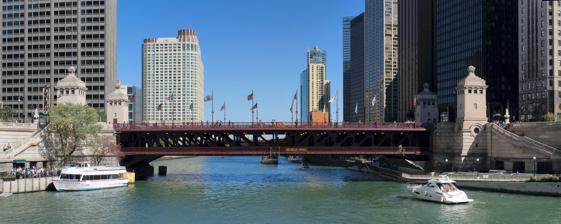
Building: DuSable Bridge
Country: United States of America
Year built: 1920
Bridge in Chicago, Illinois DuSable Bridge DuSable (Michigan Avenue) Bridge viewed from the west Coordinates 41°53′19.9″N 87°37′27.7″W / 41.888861°N 87.624361°W / 41.888861; -87.624361 Carries Michigan Avenue Crosses Chicago River Locale Chicago Heritage status Chicago Landmark ID number 000016612026812 Characteristics Design Double-leaf, double-deck, fixed counterweight , trunnion bascule bridge Total length 399 feet (122 m) Width 91.75 feet (27.97 m) Longest span 256 feet (78 m) between trunnions 220 feet (67 m) between piers Clearance below 16 feet (4.9 m) History Designer Bureau of Engineering, Chicago Department of Public Works Construction start April 15, 1918 Construction end 1920 Opened May 14, 1920 Statistics Daily traffic 37900 (upper deck) 11700 (lower deck) Location The DuSable Bridge (formerly the Michigan Avenue Bridge ) is a bascule bridge that carries Michigan Avenue across the main stem of the Chicago River in downtown Chicago , Illinois, United States. The bridge was proposed in the early 20th century as part of a plan to link Grant Park (downtown) and Lincoln Park (uptown) with a grand boulevard. Construction of the bridge started in 1918, it opened to traffic in 1920, and decorative work was completed in 1928. The bridge provides passage for vehicles and pedestrians on two levels. An example of a fixed trunnion bascule bridge (which is also known as a "Chicago style bascule bridge"), it may be raised to allow tall ships and boats to pass underneath. The bridge is included in the Michigan–Wacker Historic District and has been designated as a Chicago Landmark . The location is significant in the early history of Chicago, connecting on the north near the 1780s and 1790s homestead site of Jean Baptiste Point du Sable and on the south the early 19th century site of Fort Dearborn . Events from the city's past are commemorated with sculptures and plaques on the bridge, and exhibits in the McCormick Bridgehouse & Chicago River Museum—housed in one of the bridge tender houses —detail the history of the Chicago River. Location Aerial view of the bridge, looking south along Michigan Avenue , in 1945 (left) and 2008 (right) The Michigan Avenue Bridge has a north–south orientation, spanning the main stem of the Chicago River between the Near North Side and Loop community areas of Chicago. Its northern portal lies at the foot of the Magnificent Mile , between the Wrigley Building and Tribune Tower . Its southern portal is at the intersection of Michigan Avenue and Wacker Drive , overlooked by the London Guarantee Building and 333 North Michigan . The neighboring bridges are Columbus Drive Bridge to the east and Wabash Avenue Bridge to the west. The bridge is situated in a historically significant area. The northern end of the bridge covers part of the Jean Baptiste Point Du Sable Homesite , [ n 1 ] which is commemorated by a National Historic plaque in Pioneer Court . The southern half of the bridge passes over the site of Fort Dearborn , which was constructed in 1803. [ n 2 ] The Fort is commemorated by a large relief above the entrance of the London Guarantee Building, and brass markers positioned in the sidewalks on the south side of the bridge delineate the posited outline of the original blockhouse . Name The historical significance of the location has been used as the basis for a number of proposals to rename the bridge. In 1921 the Chicago Historical Society suggested that the bridge should be named Marquette – Joliet Bridge , and in 1939 it was proposed to rename the bridge as Fort Dearborn Bridge . These proposals were not adopted. In October 2010, the bridge was renamed DuSable Bridge in honor of Jean Baptiste Point du Sable , Chicago's first permanent resident. A fur trader of African descent who married into the Potawatomi tribe, he established a permanent homestead and trading post near the mouth of the Chicago River in the 1780s. History Michigan Boulevard and bridge, as proposed in Burnham & Bennett's 1909 Plan of Chicago , looking north from Grant Park A boulevard to link the parks on Chicago's north and south sides was proposed as early as 1891. An early plan called for a tunnel to link Michigan Avenue south of the river with Pine Street (now Michigan Avenue) north of the river. In 1903 an editorial in the Chicago Tribune proposed a new bascule bridge across the river at Michigan Avenue. Other plans suggested that the bridge should be a replica of the Pont Alexandre III that spans the Seine in Paris, or that, rather than constructing an entirely new bridge, the existing Rush Street bridge should be double-decked. Plans for the boulevard and the construction of a Michigan Avenue Bridge were further elaborated upon in Daniel Burnham 's 1909 Plan of Chicago . In 1911 a plan was selected that included the widening of Michigan Avenue from Randolph Street to the river, replacing the Rush Street bridge with a new bridge at Michigan Avenue and the construction of a double-decked boulevard along Pine Street as far as Ohio Street. An ordinance to fund construction was passed in 1913, but was declared void by the Supreme Court of Illinois . A second ordinance was passed in 1914, but legal battles continued until the end of 1916. Construction finally started on April 15, 1918, and the bridge was officially opened in a ceremony on May 14, 1920. The bridge is one of the contributing properties of the Michigan–Wacker Historic District , which was listed as on the National Register of Historic Places on November 15, 1978. It was also designated as a Chicago Landmark on October 2, 1991. In 2009 the sidewalks and railings on the bridge were replaced, and the bridge was repainted; the design of the new ornamental railings was based on the original 1920 design for the bridge's railings, replacing more utilitarian ones that had been substituted at a later date. Design and operation Michigan Avenue Bridge is a double-leaf, double-deck, fixed counterweight , trunnion bascule bridge. It was engineered by the Chicago Department of Public Works, Bureau of Engineering; Edward H. Bennett was the consulting architect and William A. Mulcahy the chief engineer of construction. At the time of construction it was believed to be the first double-deck bridge ever built to have roadway on both levels; faster non-commercial traffic using the upper deck and slower commercial traffic that served the various industries and docks in the vicinity of the river using the lower deck. The Michigan Avenue Bridge in the 21st century is raised twice weekly in the spring and fall to allow tall craft to winter near the river and have summer moorings on Lake Michigan harbors. In the 19th century and into much the 20th century, such bridge raising or swiveling also facilitated commercial traffic through much of the year Each of the bridge's leaves is divided into two along the axis of the bridge such that it functions as two parallel bridges that can be operated independently of one another; at the time of construction bridges over the Chicago River were frequently struck by vessels, and this duplex arrangement allows for leaves damaged in such a collision to be opened for repair without needing to completely close the bridge to traffic. The counterweights are below the level of the lower deck and when the bridge is opened they swing down into 40-foot-deep (12 m) reinforced concrete tailpits that descend 34.5 feet (10.5 m) below the surface of the river. Each of the two tailpits is supported on nine cylindrical foundation piers. One of these piers was sunk to bedrock , 108 feet (33 m) below the river surface, the other 17 piers are sunk to the hardpan , which is 80 to 90 feet (24 to 27 m) below the water level. On the south side of the river one of the freight tunnels of the Chicago Tunnel Company had to be re-routed to make room for the tailpit. The counterweights are composed partly of concrete and partly of a concrete composite with rivet punchings; each of the four counterweights weighs 1,595 short tons (1,447 t). The Michigan Avenue Bridge is made of steel. The bridge can carry about 30,000 people daily. The bridge abutments and the facing of the bridge tender houses are made of Bedford stone . There are four bridge tender houses: the northwest and southeast bridgehouses house the controls for operating the bridge; the northeast and southwest bridgehouses are purely decorative. Two 108 horsepower (81 kW) motors open and close each of the 3,750-short-ton (3,400 t) bridge leaves. Originally the bridge was staffed 24 hours a day, and opened up to 3,000 times a year to allow ships through, but since the 1970s bridge lifting has been scheduled in the spring and fall, when the bridge is raised twice weekly to allow sailboats to pass between Lake Michigan and inland boat yards where they are stored for the winter. Decoration Sculptures on the bridge tender houses. Left to right: The Discoverers , The Pioneers , Defense , Regeneration . In 1928, sculptures depicting scenes from Chicago's history were added to the outward-facing walls of the four bridgehouses. The sculptures on the northern bridgehouses were commissioned by William Wrigley Jr. and made by James Earle Fraser : The Discoverers depicts Louis Joliet , Jacques Marquette , René-Robert Cavelier, Sieur de La Salle and Henri de Tonti ; The Pioneers depicts John Kinzie leading a group through the wilderness. The sculptures on the southern bridgehouses were commissioned by the Benjamin F. Ferguson Monument Fund, and are by Henry Hering : Defense depicts Ensign George Ronan in a scene from the 1812 Battle of Fort Dearborn ; Regeneration depicts workers rebuilding Chicago after the Great Chicago Fire of 1871. The bridge is also bedecked with 28 flagpoles, usually flying the flags of the United States, Illinois and Chicago. On special occasions other banners may be displayed. McCormick Bridgehouse & Chicago River Museum Entrance to the Bridgehouse Museum The southwest bridgehouse has been converted into a museum, with its entrance off the Chicago Riverwalk . The McCormick Bridgehouse & Chicago River Museum is a 5-floor, 1,613-square-foot (149.9 m 2 ) museum that opened on June 10, 2006; it is named for Robert R. McCormick , formerly owner of the Chicago Tribune and president of the Chicago Sanitary District. The Robert R. McCormick Foundation was the major donor that helped to provide the $950,000 cost of the formation of the museum. It is run by the Friends of the Chicago River, and includes exhibits on the history of the Chicago River and the bridge. Visitors are also allowed to access the bridge's gear room; during the spring and fall bridge lifting, visitors can see the bridge gears in operation as the leaves are raised and lowered. Due to its small size and tight access stairway, only 79 people are allowed inside the museum at any one time. In July 2019, the museum welcomed its 250,000th guest. Chicago Tribune cultural arts writer Steve Johnson called the museum's gear room, where the DuSable Bridge mechanics can be viewed working, "a little chamber of heaven for infrastructure nerds." See also Historic Michigan Boulevard District List of bridges documented by the Historic American Engineering Record in Illinois Multilevel streets in Chicago References Notes